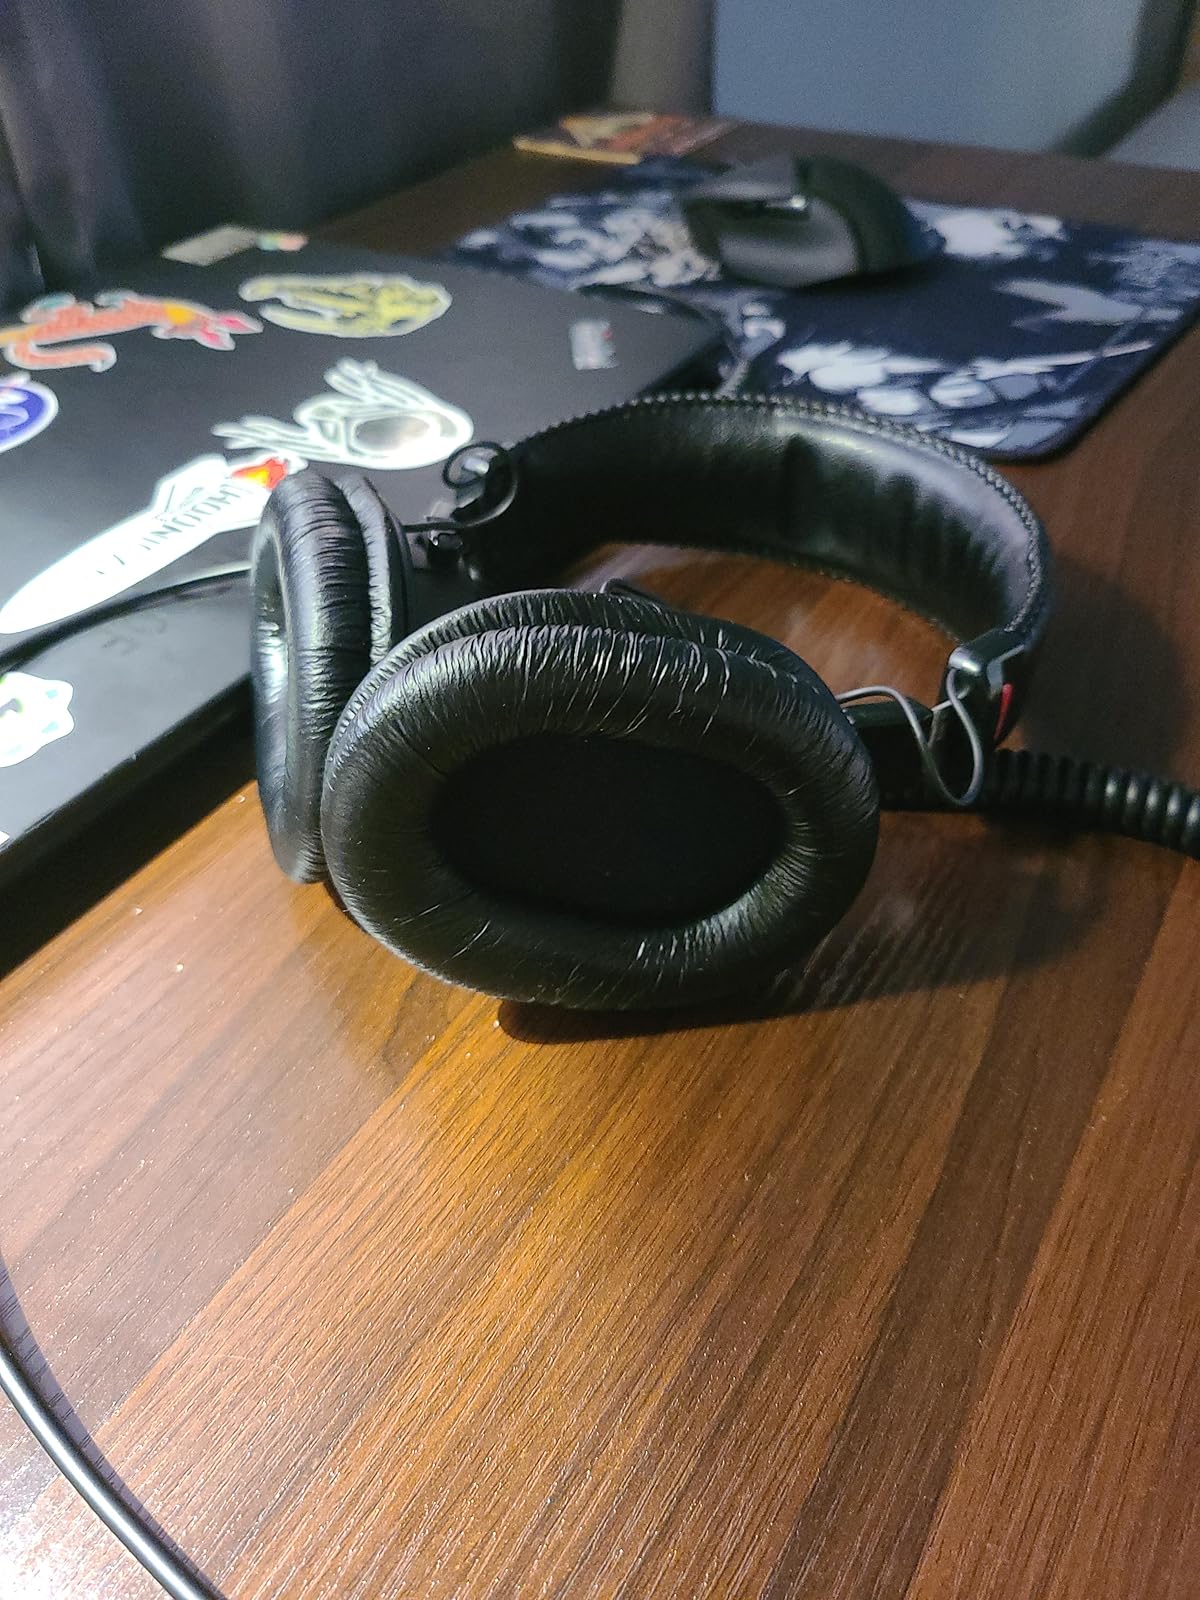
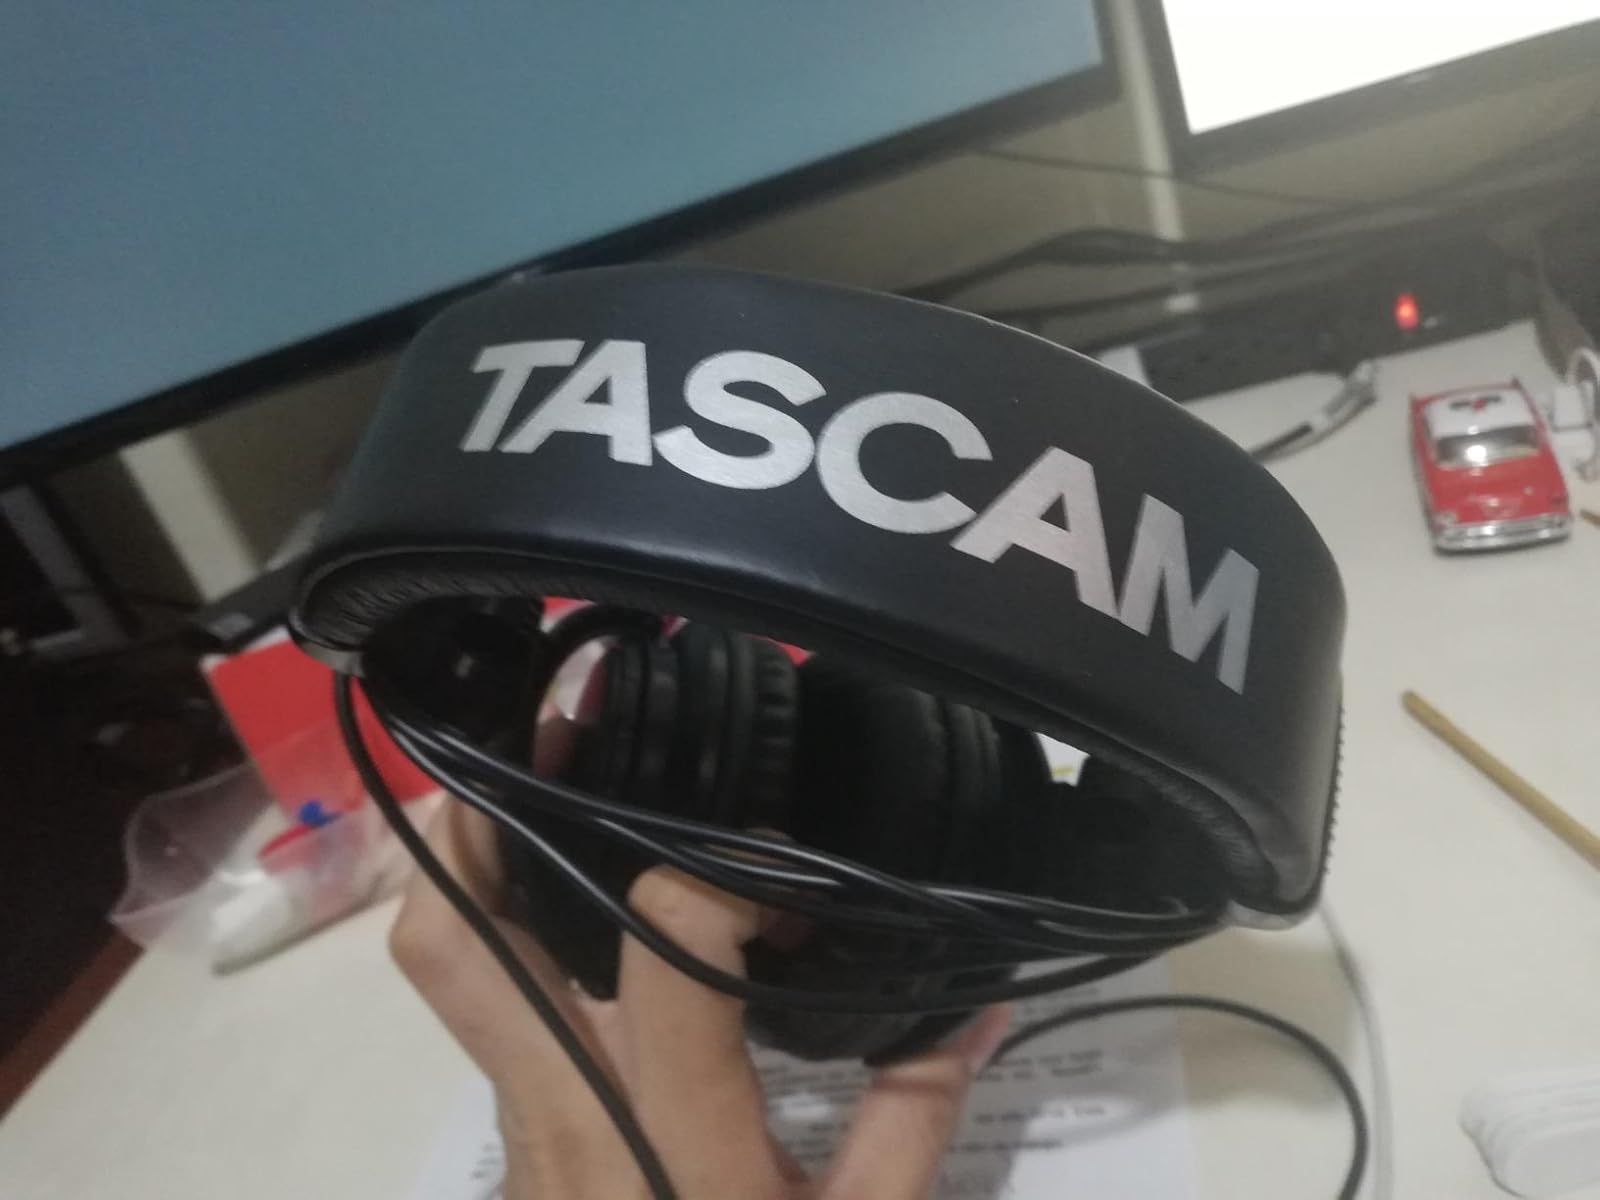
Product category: headphones
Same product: no